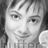
Emotion: neutral